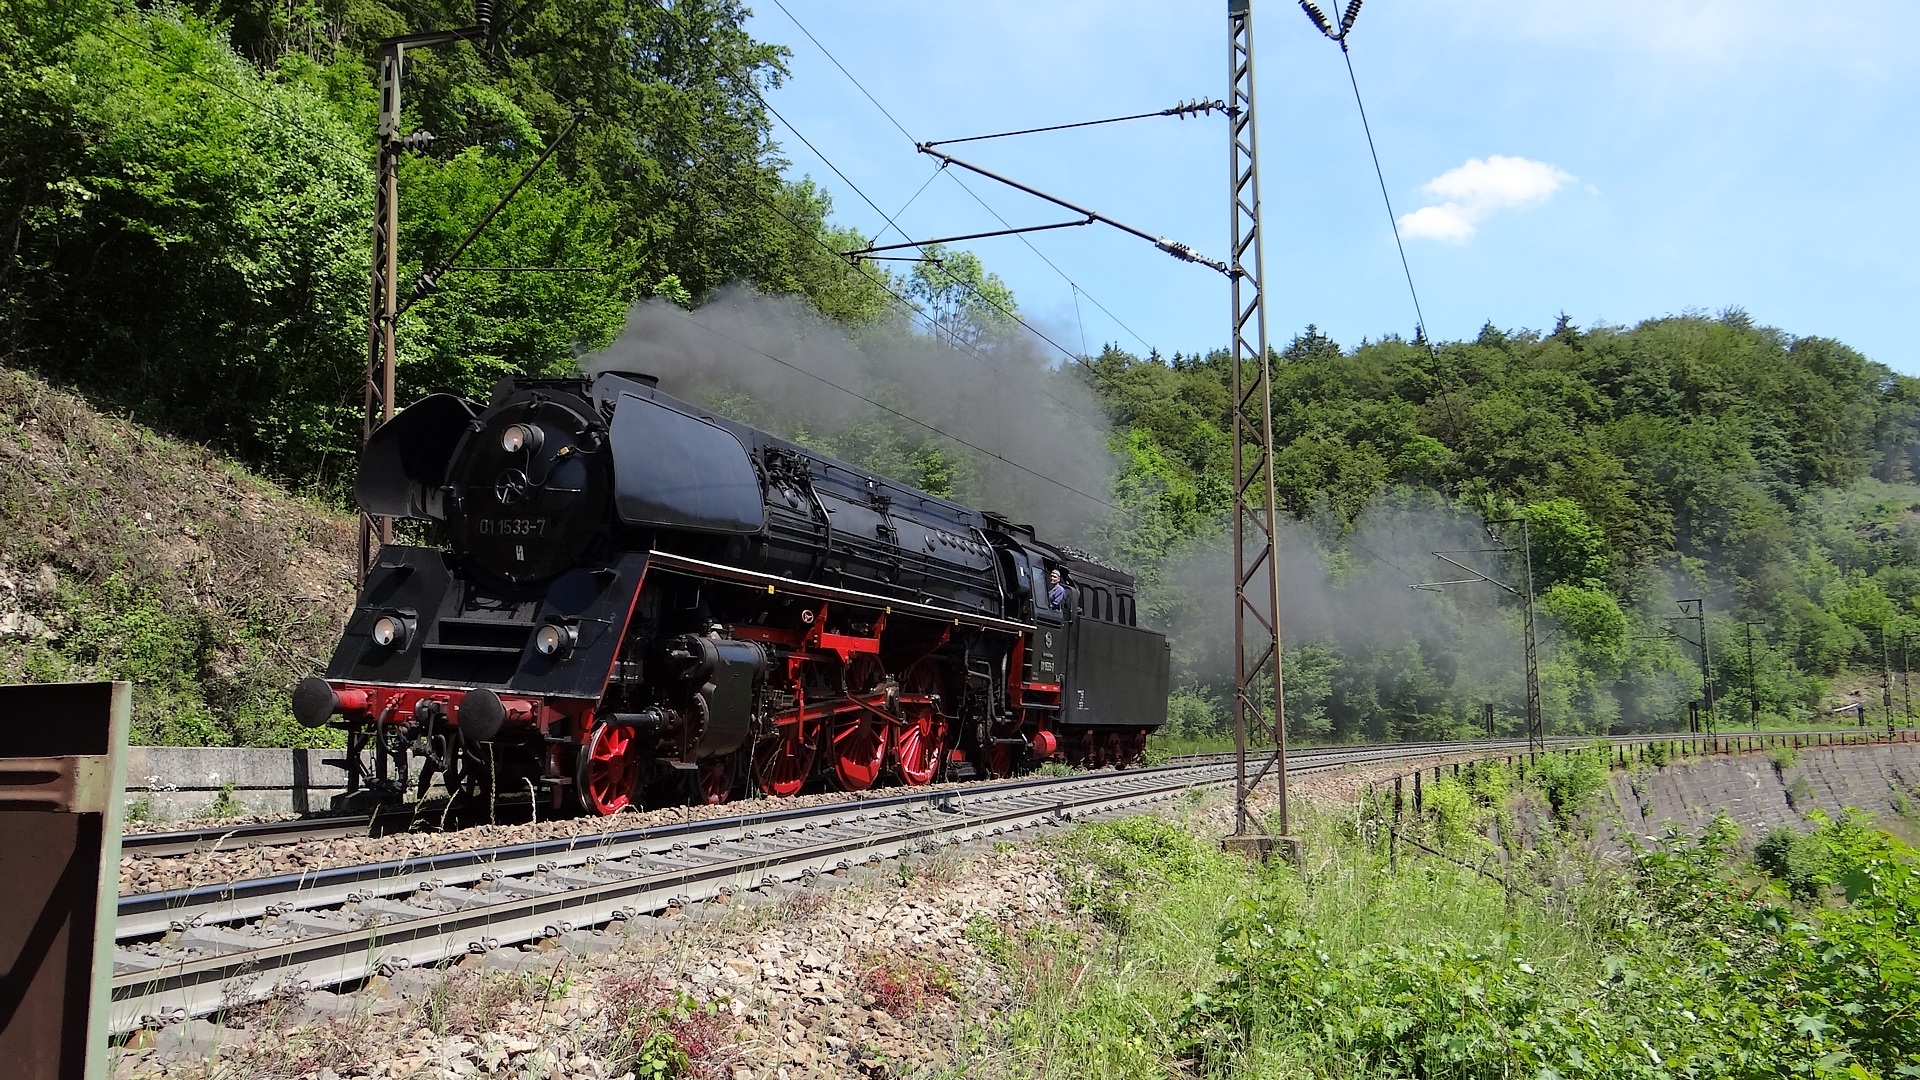
track, train, transport, vehicle, locomotive, rail transport, steam locomotive, land vehicle, rolling stock, railroad car, geislingen climb, fils valley railway, kbs 750, br 01